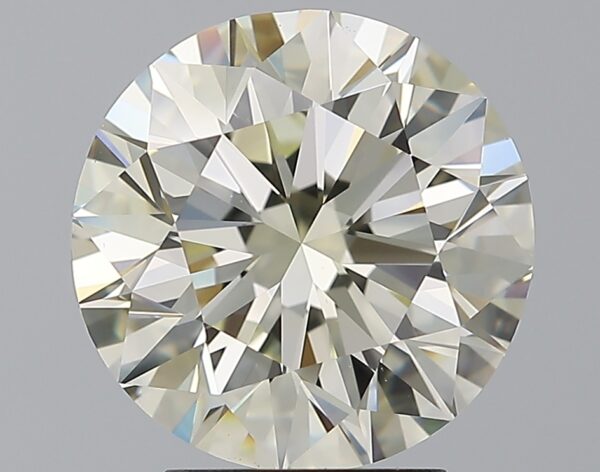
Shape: round
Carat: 3.6
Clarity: VS1
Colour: L
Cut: EX
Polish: EX
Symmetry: EX
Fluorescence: VSL
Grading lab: IGI
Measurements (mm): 9.78 x 9.72 x 6.12